Dreams (2004 film)

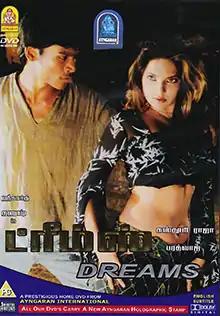
Poster

Dreams is a 2004 Indian Tamil-language erotic romance film directed by Kasthuri Raja and produced by Saraswathi Srikanth. The film stars the director's son Dhanush, with Diya and Parul Yadav as the lead actresses. The music was composed by Bharadwaj with cinematography by Kichas. The film was released on 11 November 2004 and became a box office failure.